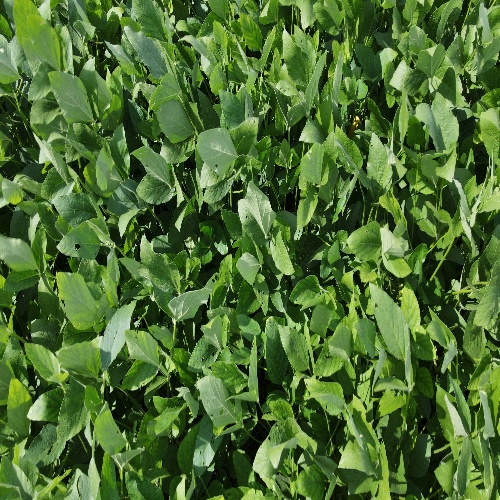
Label: Caterpillar